Edwin Encarnación

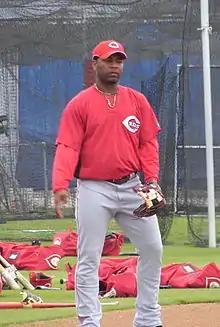
Encarnación with the Cincinnati Reds

In the 2006 season, Encarnación played 117 games for the Reds, and batted .276 with 15 home runs and 72 RBIs. Encarnación won the National League Player of the Week award for the week of August 7–13. During the week, he led the league with 4 home runs and 24 total bases, batting .440 with eight RBIs. In 2007, Encarnación started the year slowly, struggling to bat over .200. He was frequently benched in favor of Ryan Freel, which gave Josh Hamilton, who was attempting to resurrect his career after it was derailed by addiction to drugs and alcohol, more starts in center field. Encarnación was benched again at one point by then manager Jerry Narron for not running out a fly ball. On May 10, 2007, Encarnación was demoted to the Reds' Triple-A affiliate, the Louisville Bats. He was recalled to the Major Leagues on May 22, 2007. For the 2007 season, Encarnación batted .289 with 16 home runs and 76 RBI.